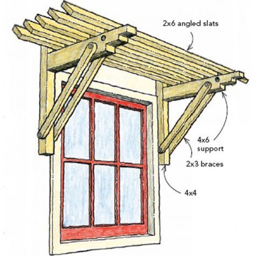
consumer product -- love this idea for the garden shed .